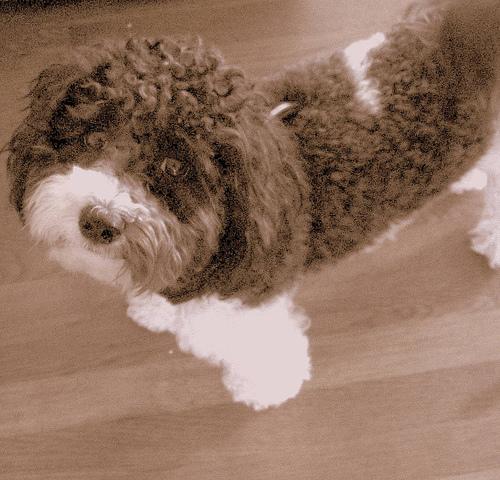
Breed: havanese